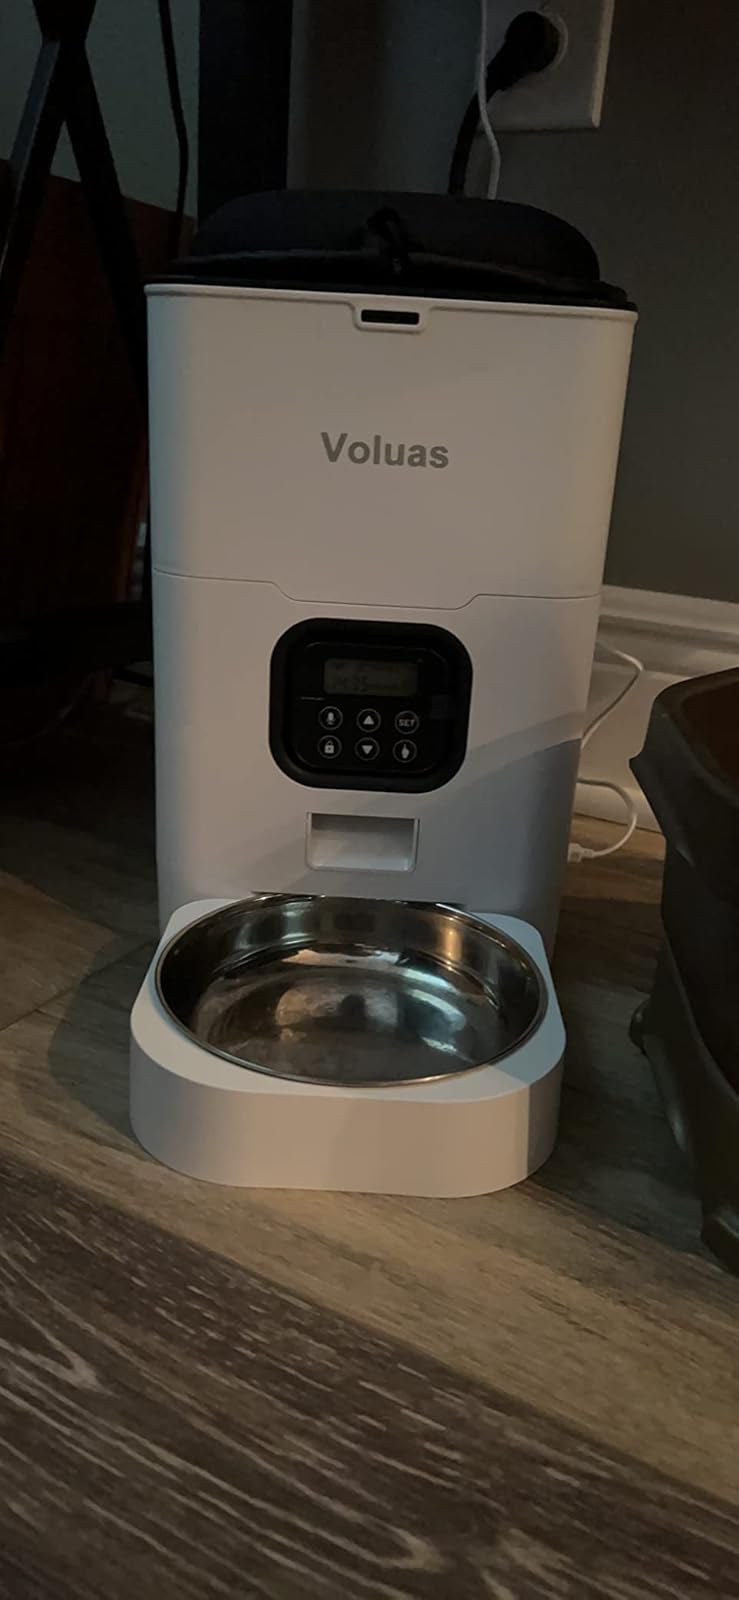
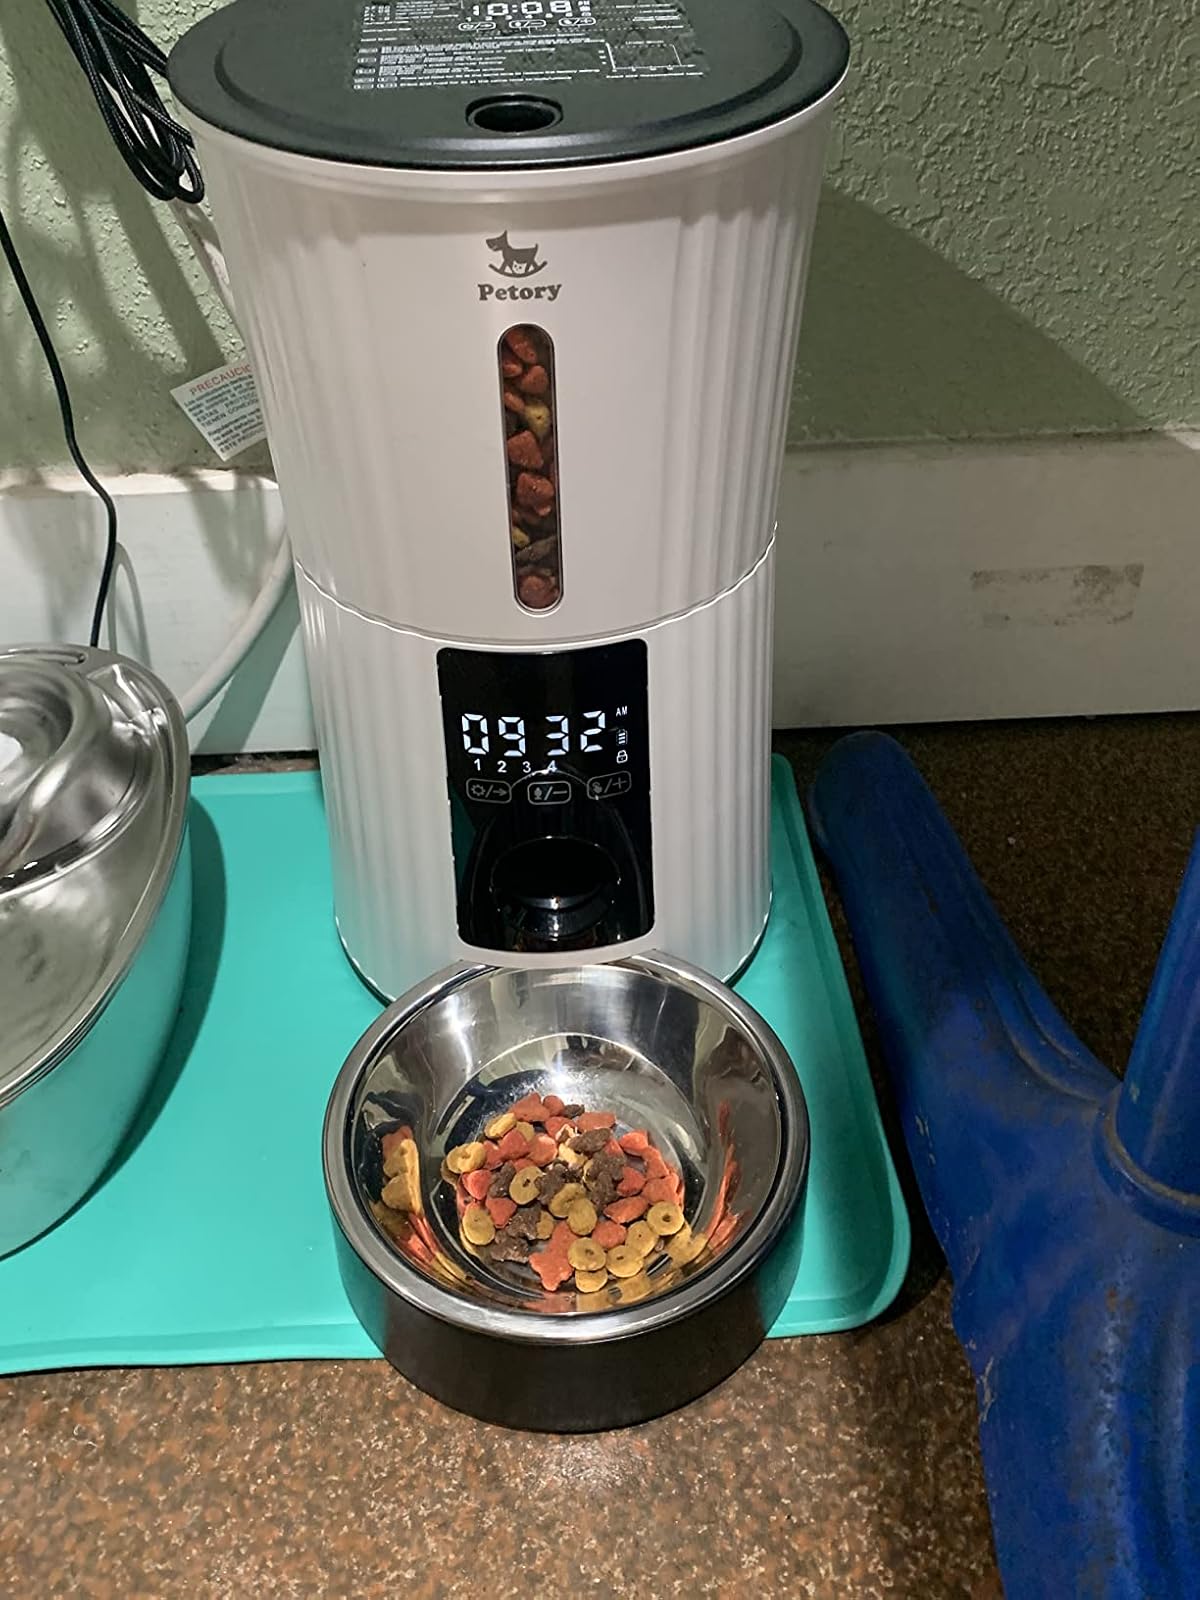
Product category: items_feeder
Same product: no